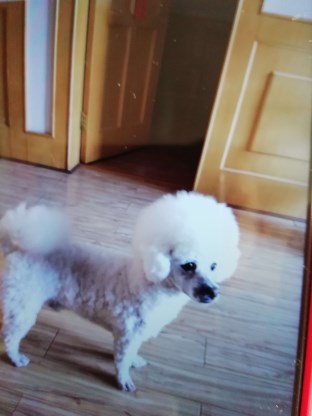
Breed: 3083-n000117-Bichon_Frise